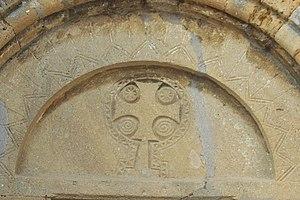
croix de gloire figurant au centre du tympan This building is classé au titre des Monuments Historiques. It is indexed in the Base Mérimée, a database of architectural heritage maintained by the French Ministry of Culture,
L'église de Cheveuges est l'église paroissiale de la commune homonyme, dans le département des Ardennes.